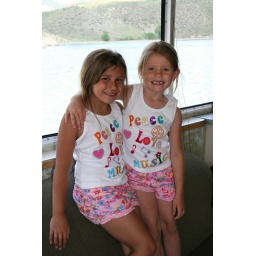
they loved their little matching outfits and looked so cute running around together